Charrería

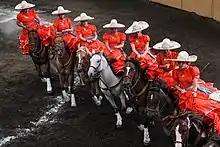
Escaramuza in formation.

Unlike men's charro attire, the women in charreria only have 3 outfits, with the "china poblana" outfit being used for all types of events. The china poblana outfit consists of a low-cut blouse with short sleeves, embroidered with silk, beads or colored sequins, and a cloth or flannel skirt with at least one ruffle, embroidered with beads or sequins, with layers of lace visible at the bottom of the skirt. The use of a petticoat is indispensable. Silk shoes with buckles are used to match the embroidery of the skirt. Shawl is used to match the color of the skirt. A fine, felt charro hat with suede, gold and/or silver is the topper. Sash is used at the waist, tied in a bow at the back. Also, women must have their hair pulled back in a low bun, usually adorned with a fabric or lace bow, or two braids decorated with ribbons.